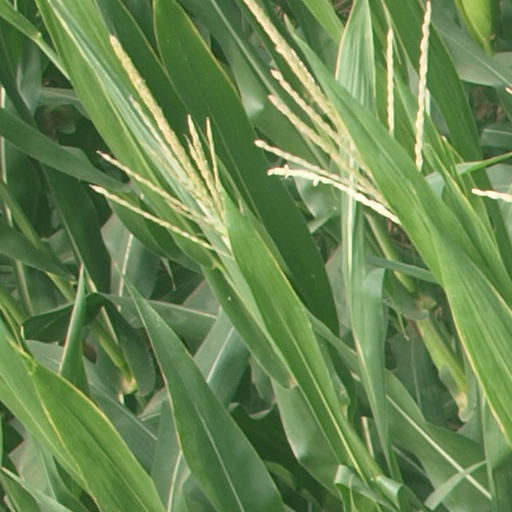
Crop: maize; corn